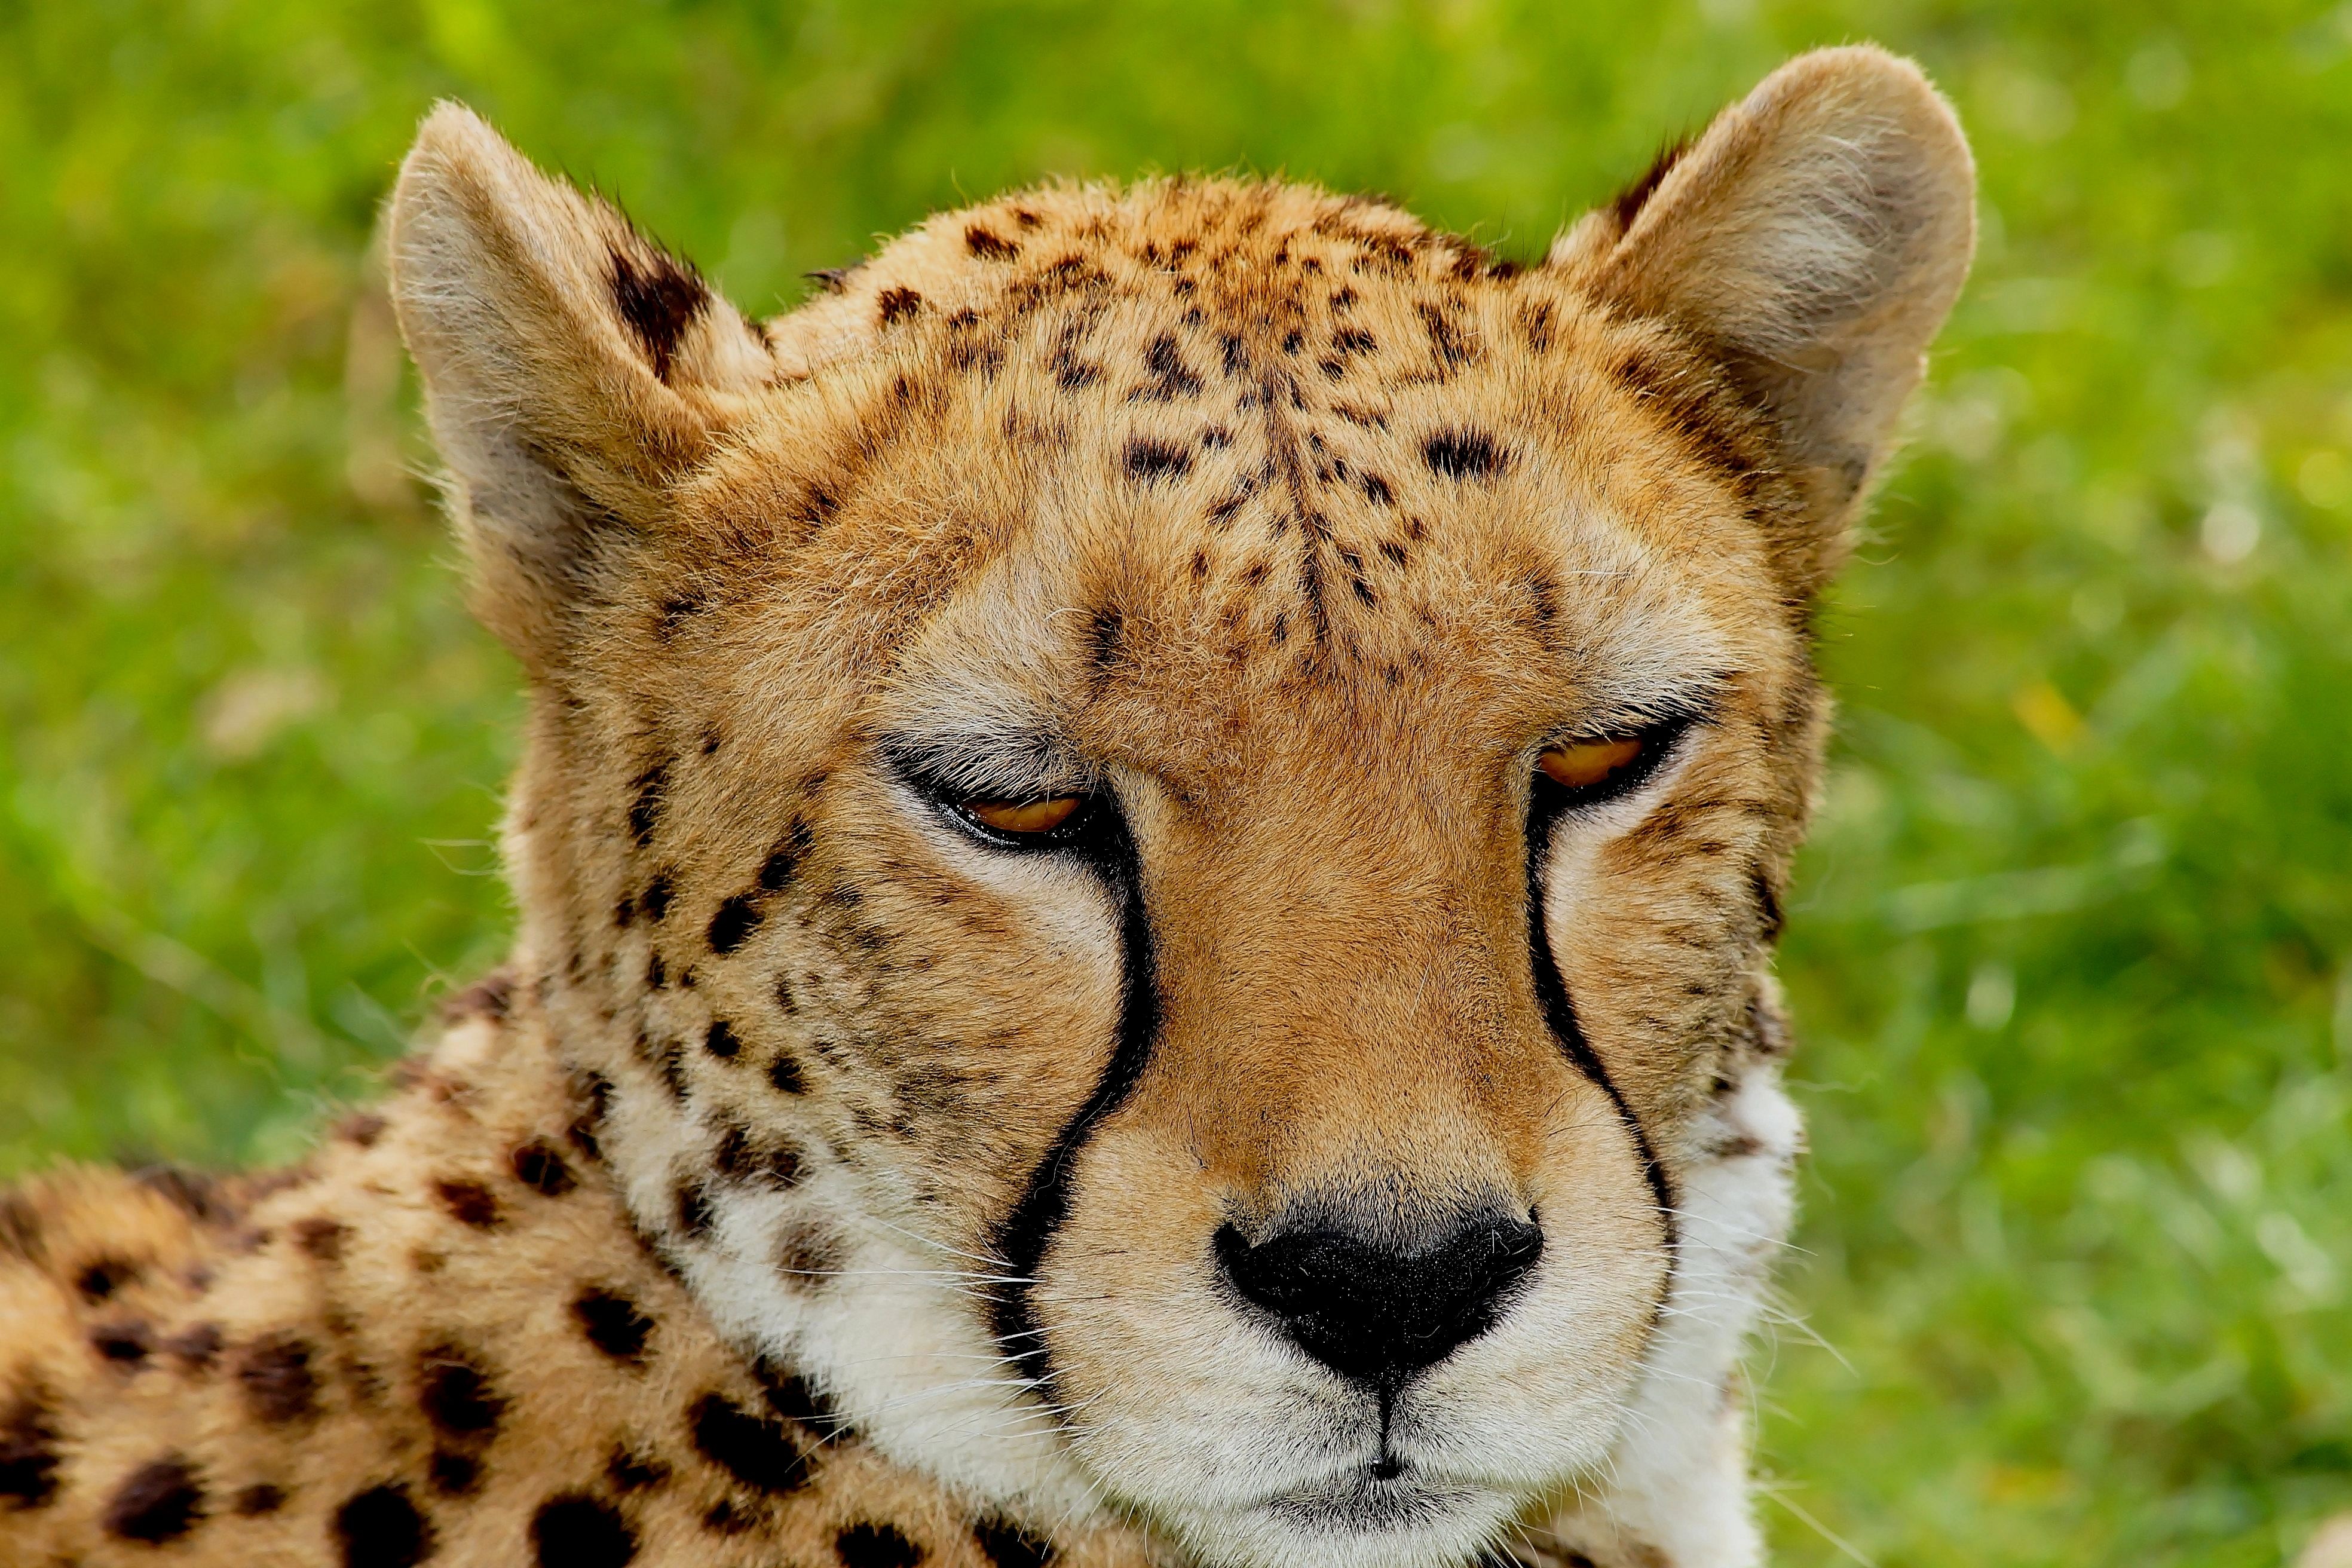
nature, animal, wildlife, wild, fur, cat, africa, mammal, predator, speed, close, fauna, big cat, cheetah, wild animal, face, whiskers, snout, vertebrate, fast, attention, animal world, safari, dangerous, head drawing, concerns, rearing, speed record, small to medium sized cats, cat like mammal